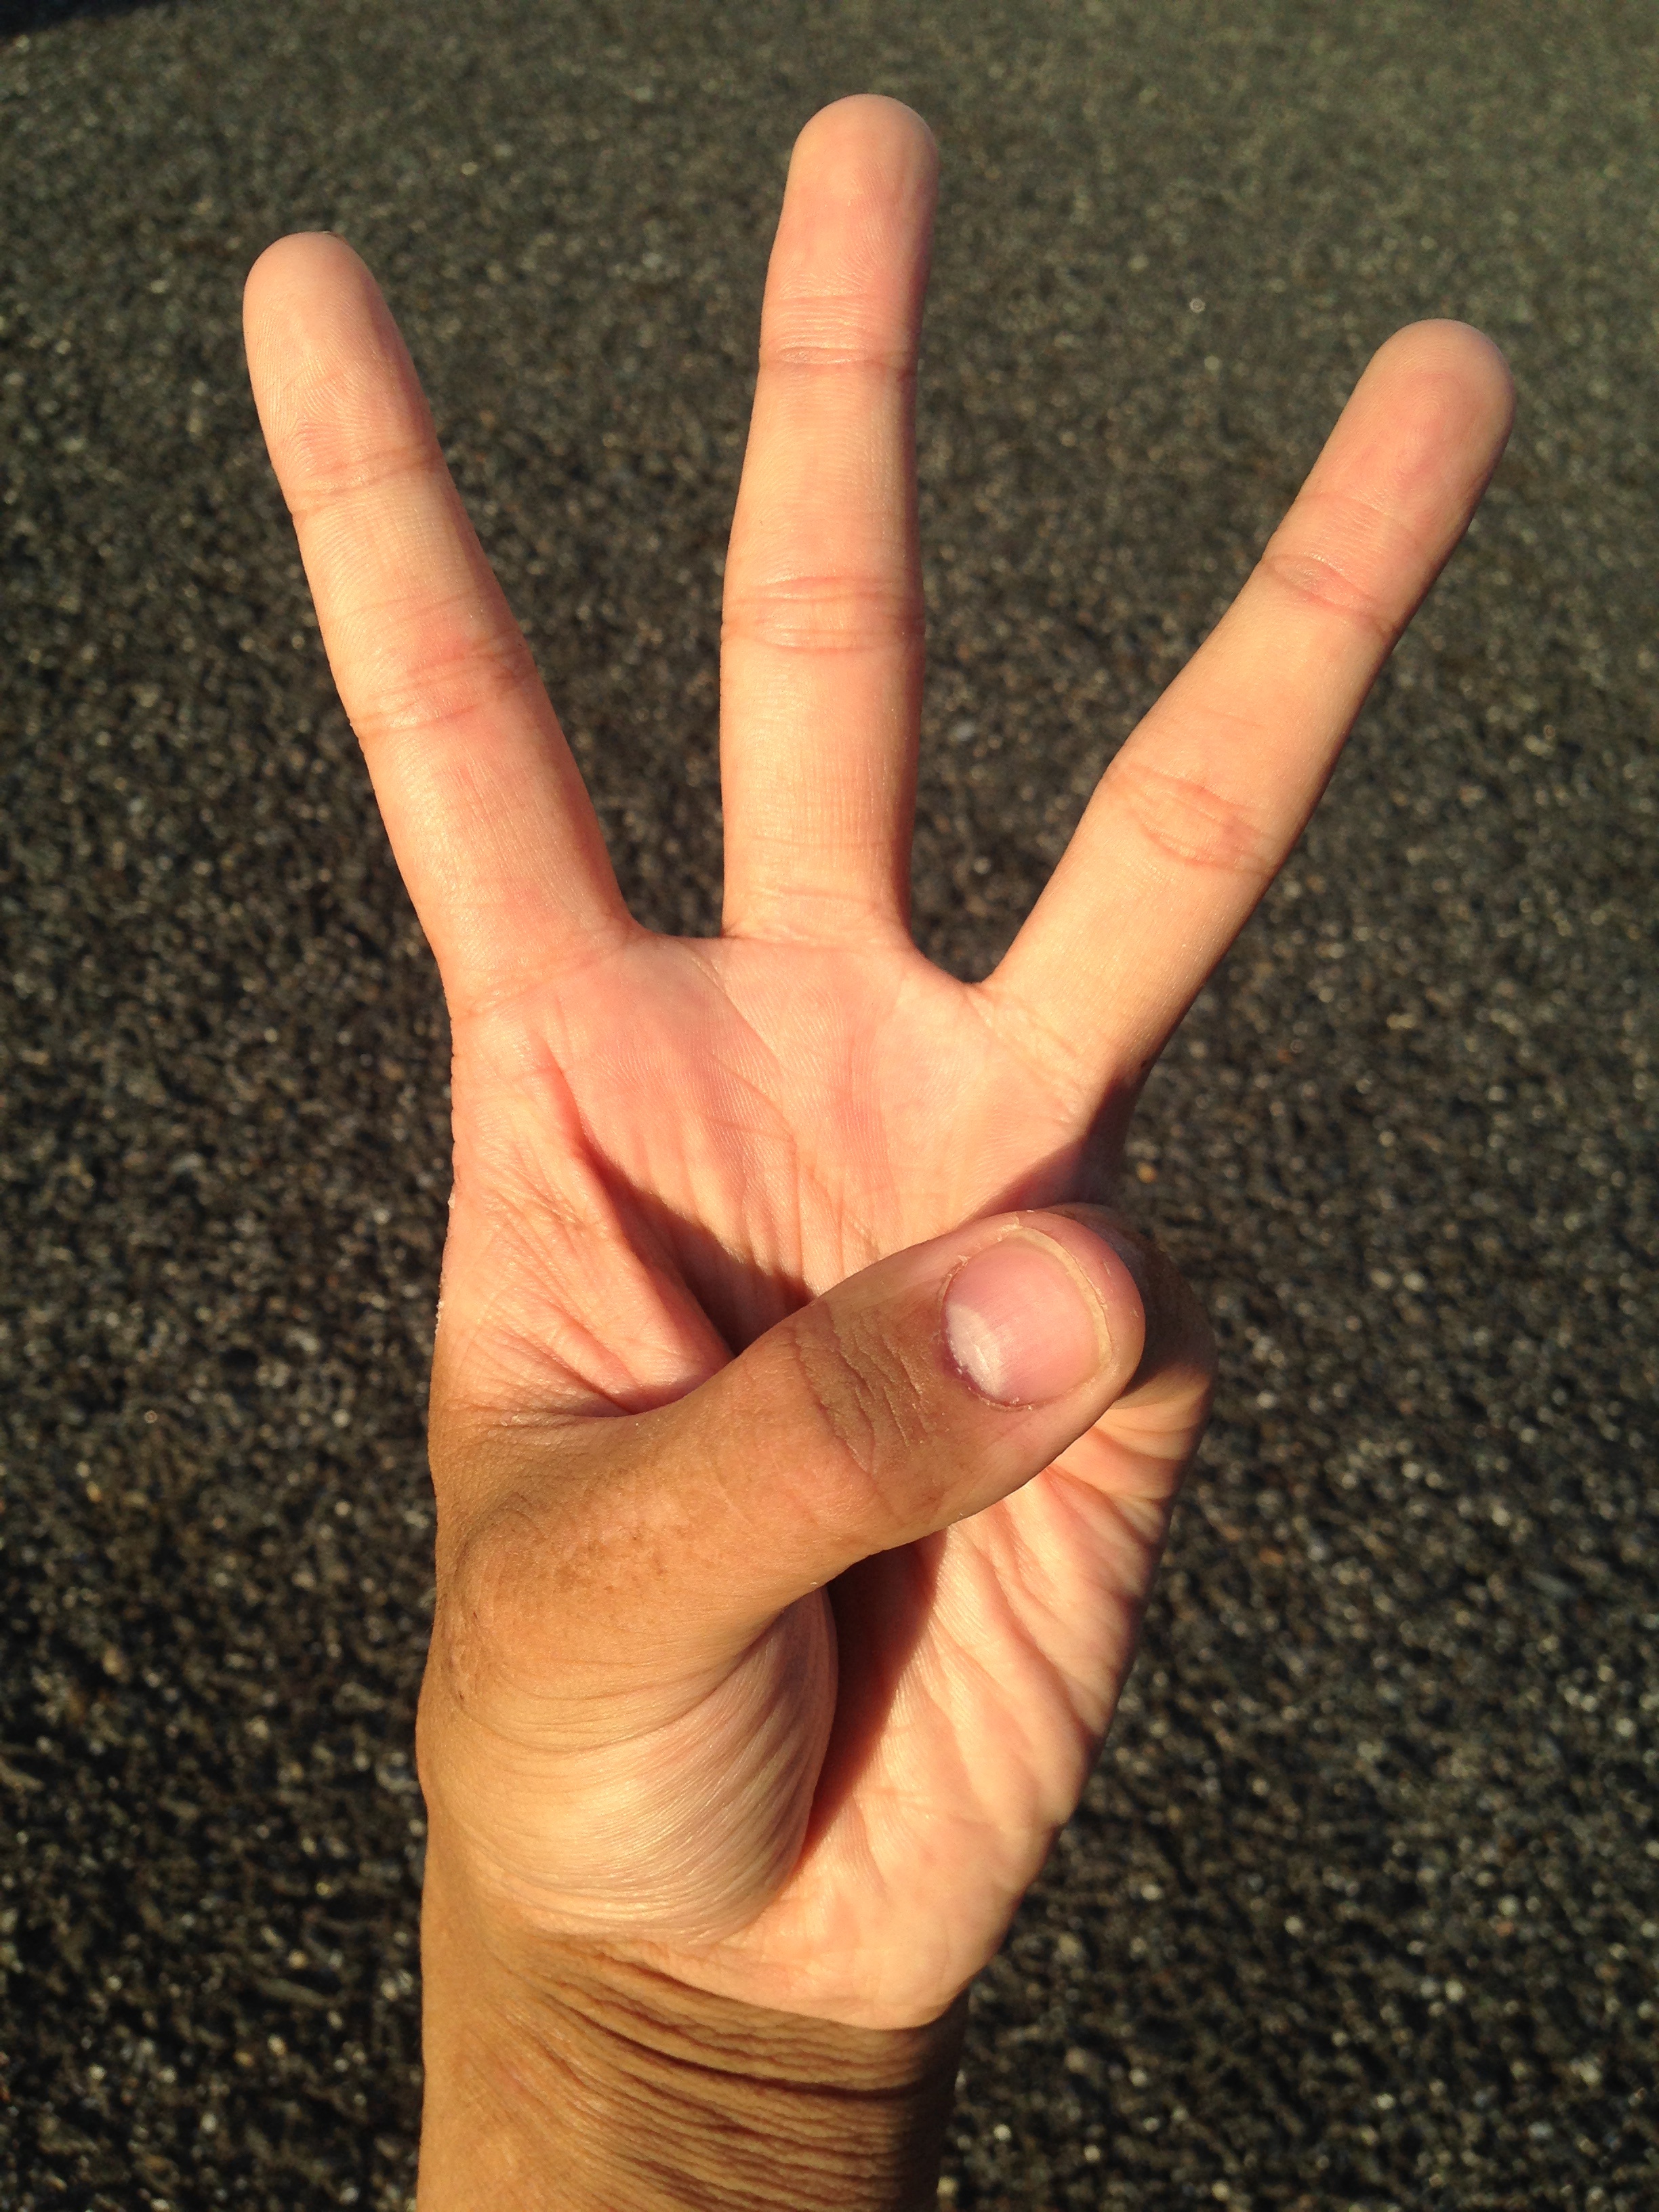
hand, screen, man, people, woman, pot, male, young, finger, palm, buddhism, religion, care, point, medicine, arm, nail, marriage, health, life, heal, energy, write, drying, power, society, three, happy, women, japanese, single, loneliness, wrist, bright, parts, mirror, message, skin, beauty, salon, hospital, clinic, image, images, 3, body, circulation, massage, compact, strong, list, lucky, fingerprint, fortune, fatigue, efficiency, equality, success, positive, thumb, billboard, sick, gender, destiny, surgery, joint, tease, memo, unlucky, synthesis, good luck, gestures, left hand, blood vessel, fortune telling, hand care, moisture retention, flesh color, rough hand, with your bare hands, praise, medical care, temomi, horoscope, reincarnation, previous life, tsuyoun, este, lifeline, marriage lines, good luck with money, ideal, a healthy, representation, important, most important, sign language, sense, pin three piece